New Zealand mud snail

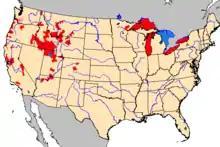
Distribution of "Potamopyrgus antipodarum" within the USA in 2009.

First detected in the United States in Idaho's Snake River in 1987, the mudsnail has since spread to the Madison River, Firehole River, and other watercourses around Yellowstone National Park; samples have been discovered throughout the western United States. Although the exact means of transmission is unknown, it is likely that it was introduced in water transferred with live game fish and has been spread by ship ballast or contaminated recreational equipment such as wading gear.